UCLA Bruins football

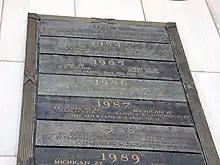
UCLA football team's Rose Bowl records

The Rose Bowl is a National Historic Landmark located in Pasadena, California with an official capacity of 92,542. It has been the home football field for the UCLA Bruins since the 1982 season. The Bruins had played their home games at the Los Angeles Memorial Coliseum after joining the Pacific Coast Conference in 1928.